Wayne Kramer

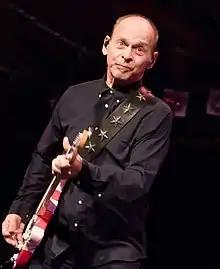
Kramer performing in 2018

"The Hard Stuff: Dope, Crime, the MC5, and My Life of Impossibilities", his first memoir, came out the same year.